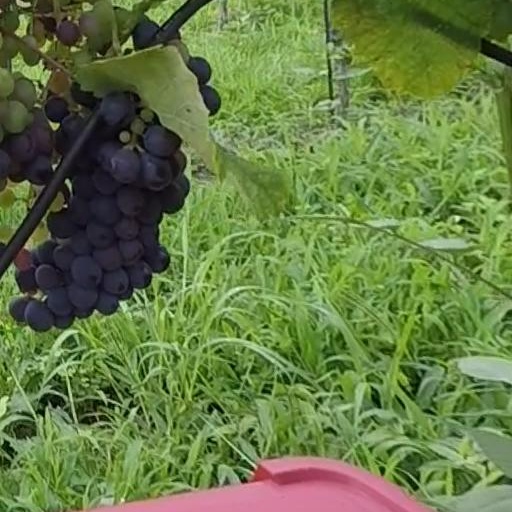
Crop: grape